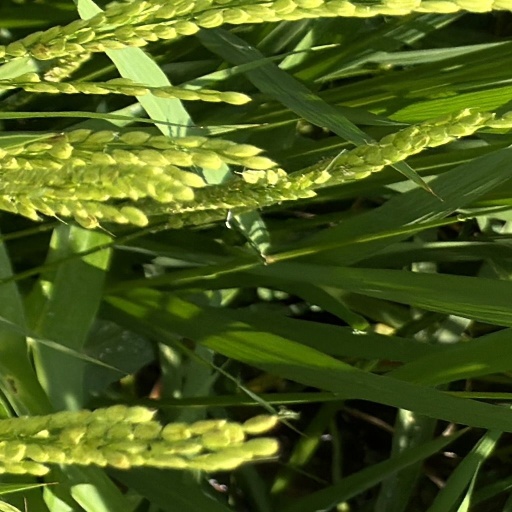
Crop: rice